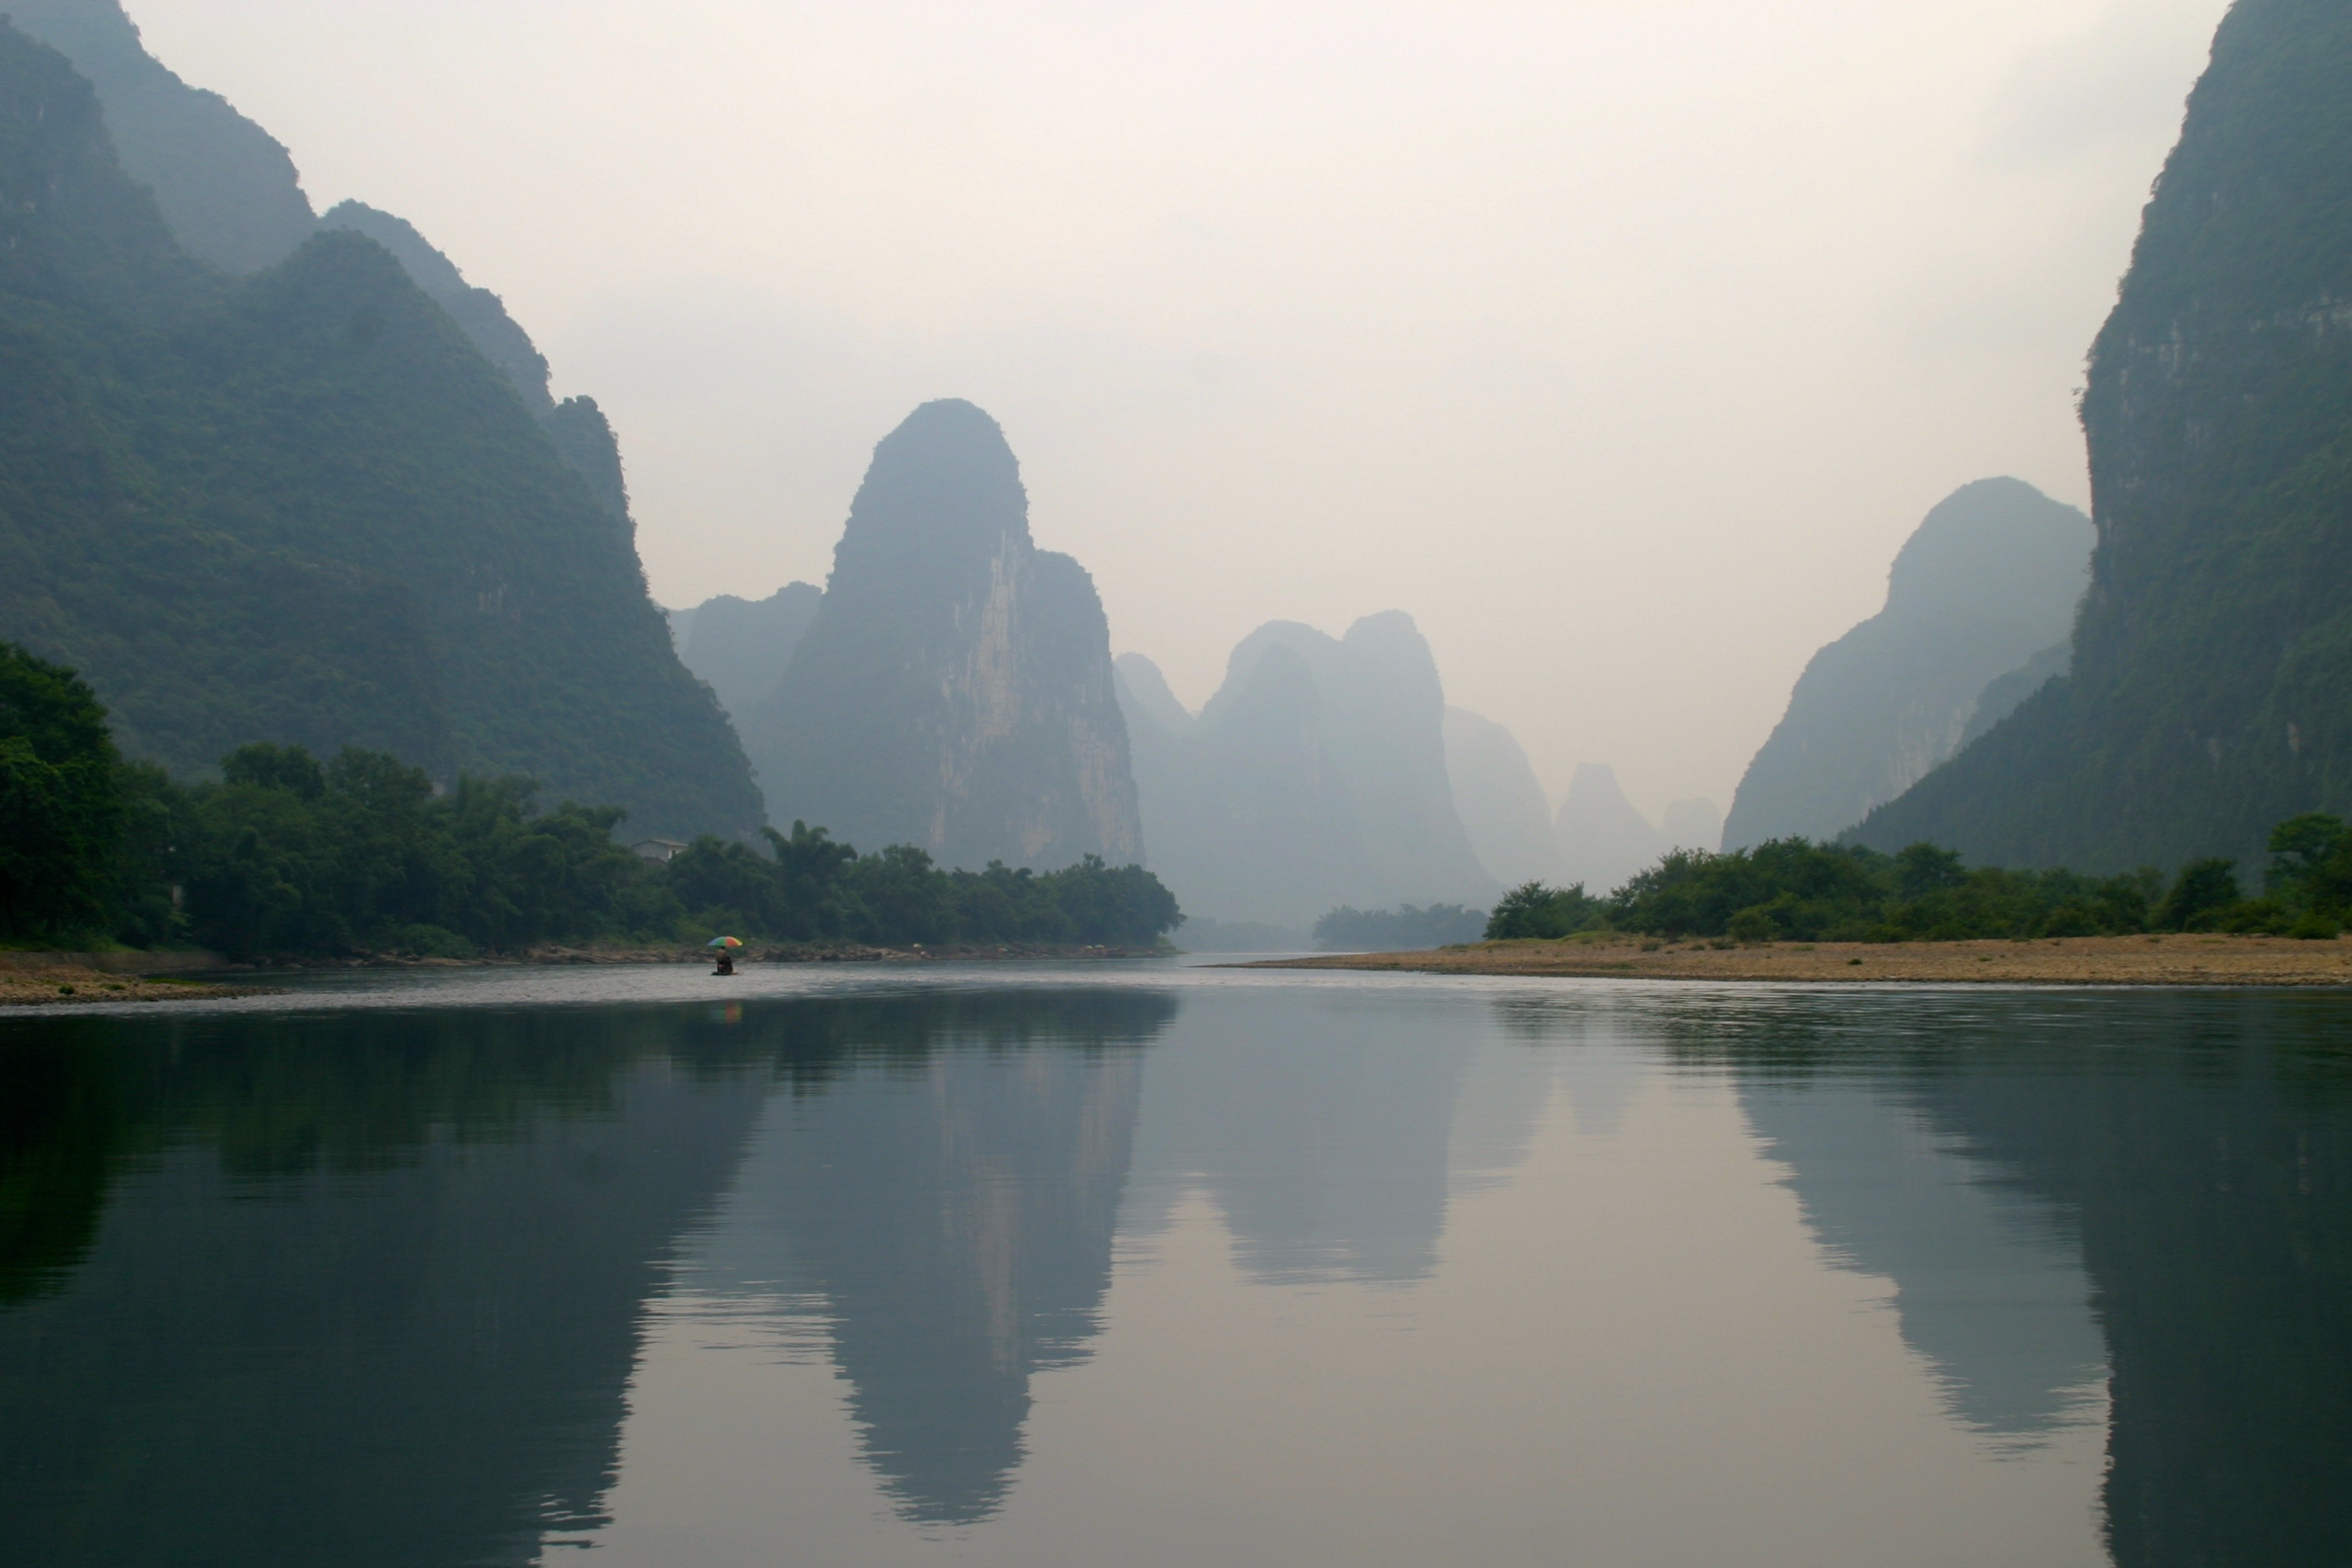
landscape, sea, water, nature, mountain, mist, morning, lake, river, mountain range, reflection, bay, asia, fjord, reservoir, body of water, mountains, china, loch, landform, mountain and water, gulin, geographical feature, atmospheric phenomenon, mountainous landforms